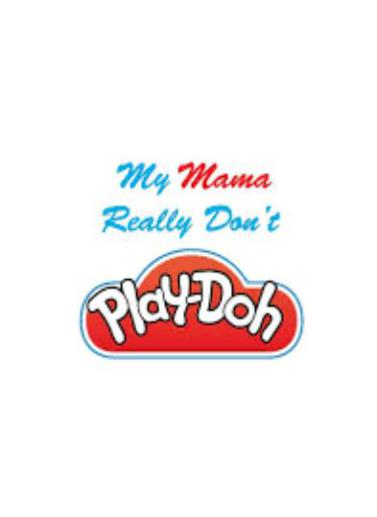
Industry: Leisure